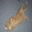
Label: cat